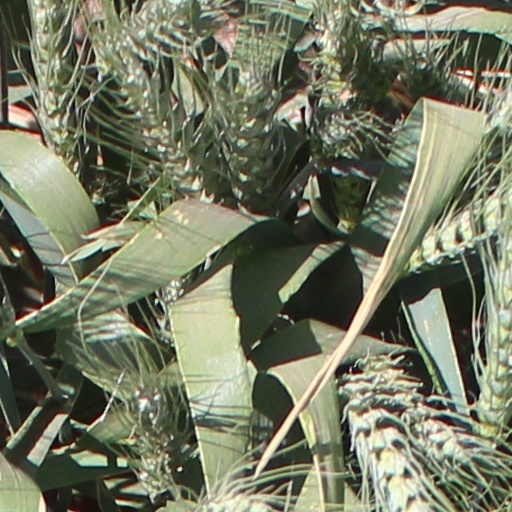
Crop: wheat